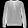
Label: Shirt